Richard Simmons

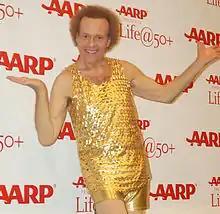
Simmons in 2011

Upon moving to Los Angeles in the 1970s, Simmons worked as the "maître d'hôtel" at Derek's, a restaurant in Beverly Hills. He developed an interest in fitness. Exercise studios of the day favored the already fit customer, so little help was available for those who needed to gain fitness from an otherwise unhealthy state. He established gyms and his interest in fitness helped him lose .